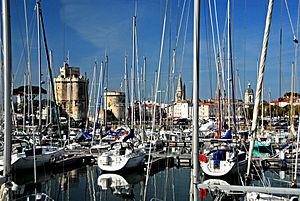
L'histoire du département de la Charente-Maritime, en tant qu'entité administrative, commence le 22 décembre 1789 par un décret de l'Assemblée constituante. Ce dernier n'entre cependant en vigueur que quelques mois plus tard, le 4 mars 1790. Fondé sur des considérations géographiques — le cours inférieur de la Charente — le département est alors nommé « Charente-Inférieure », appellation conservée jusqu'en 1941, date à laquelle il prendra le nom de « Charente-Maritime », dénomination soulignant sa situation sur le littoral atlantique.
L'Aunis est une région naturelle, assez fortement individualisée, située dans le nord-ouest du département de la Charente-Maritime.
Le Vieux-Port est le plus ancien port de La Rochelle et le cœur historique de cette ville de Charente-Maritime. La tour de la chaîne et la tour Saint-Nicolas gardent l'entrée de ce port médiéval.
La Charente-Maritime est un département français situé dans le Sud-Ouest de la France et dans la moitié nord de la région Nouvelle-Aquitaine. Il appartient géographiquement au « Midi atlantique ». Ce département est divisé en cinq arrondissements, et porte le numéro 17 dans la numérotation départementale française. Sa préfecture est La Rochelle et ses habitants s'appellent les Charentais-Maritimes.